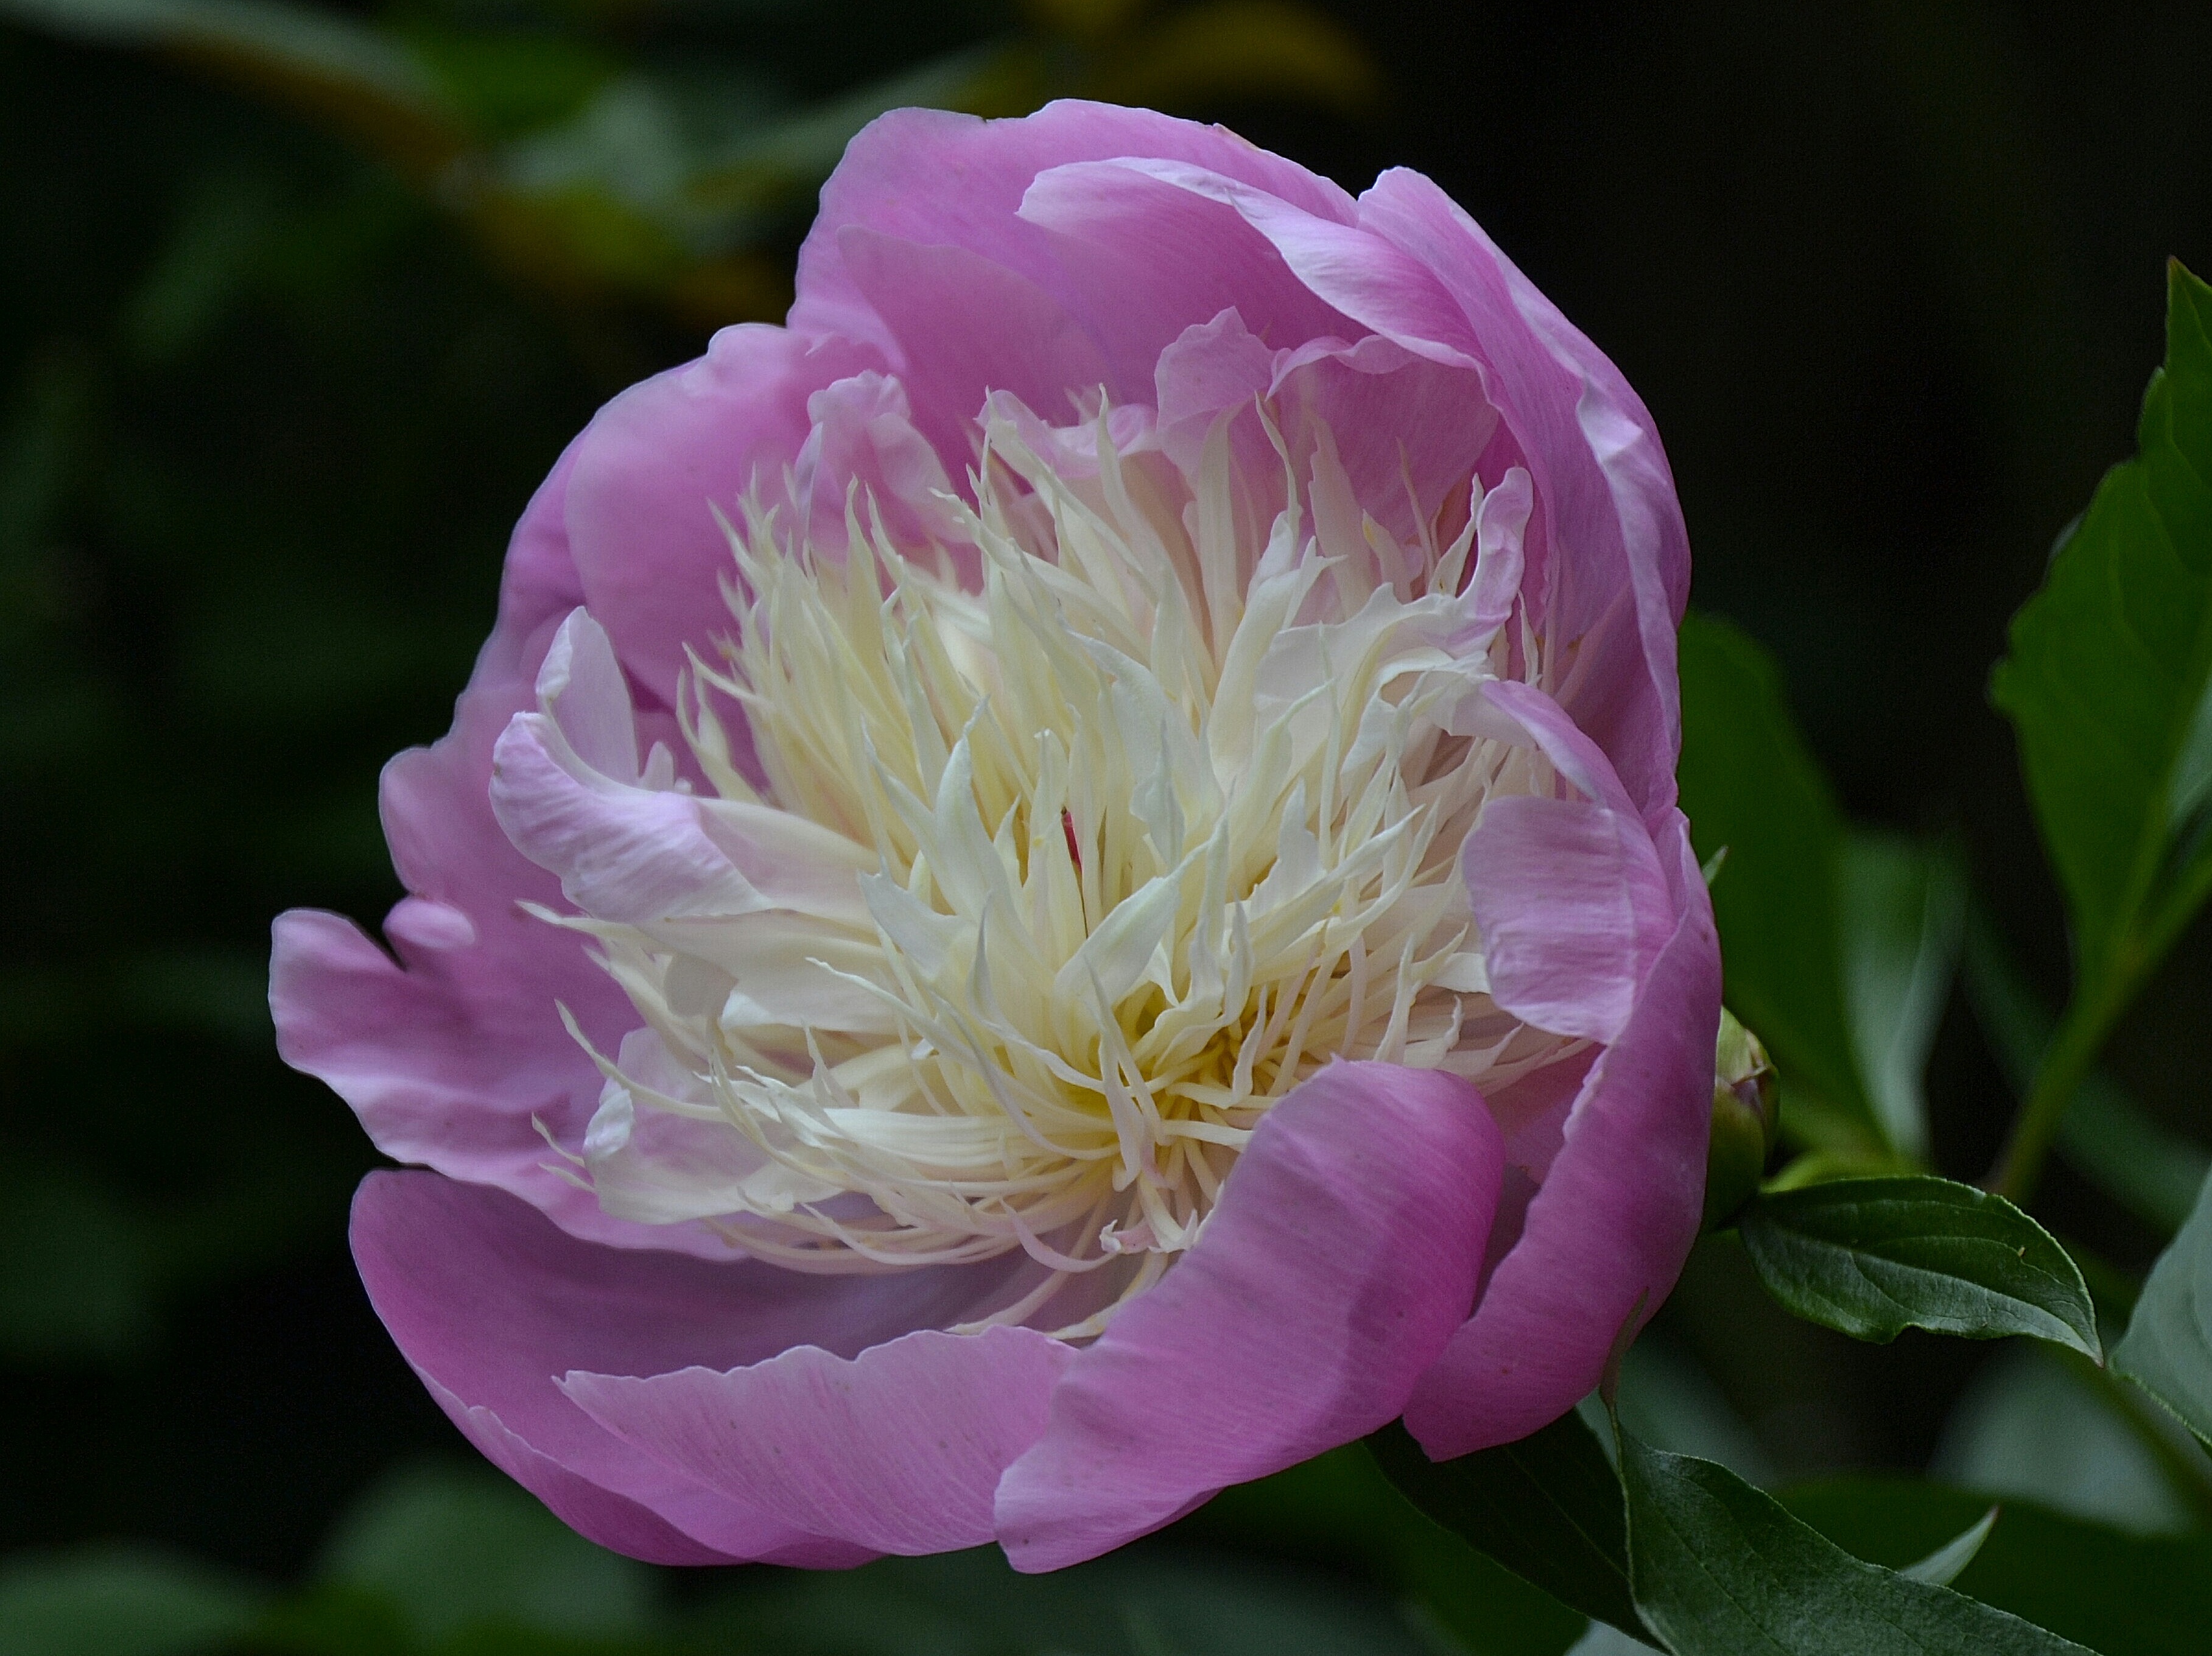
nature, blossom, plant, flower, petal, summer, love, rose, romance, garden, flora, flowers, peony, macro photography, flowering plant, land plant, rosa centifolia